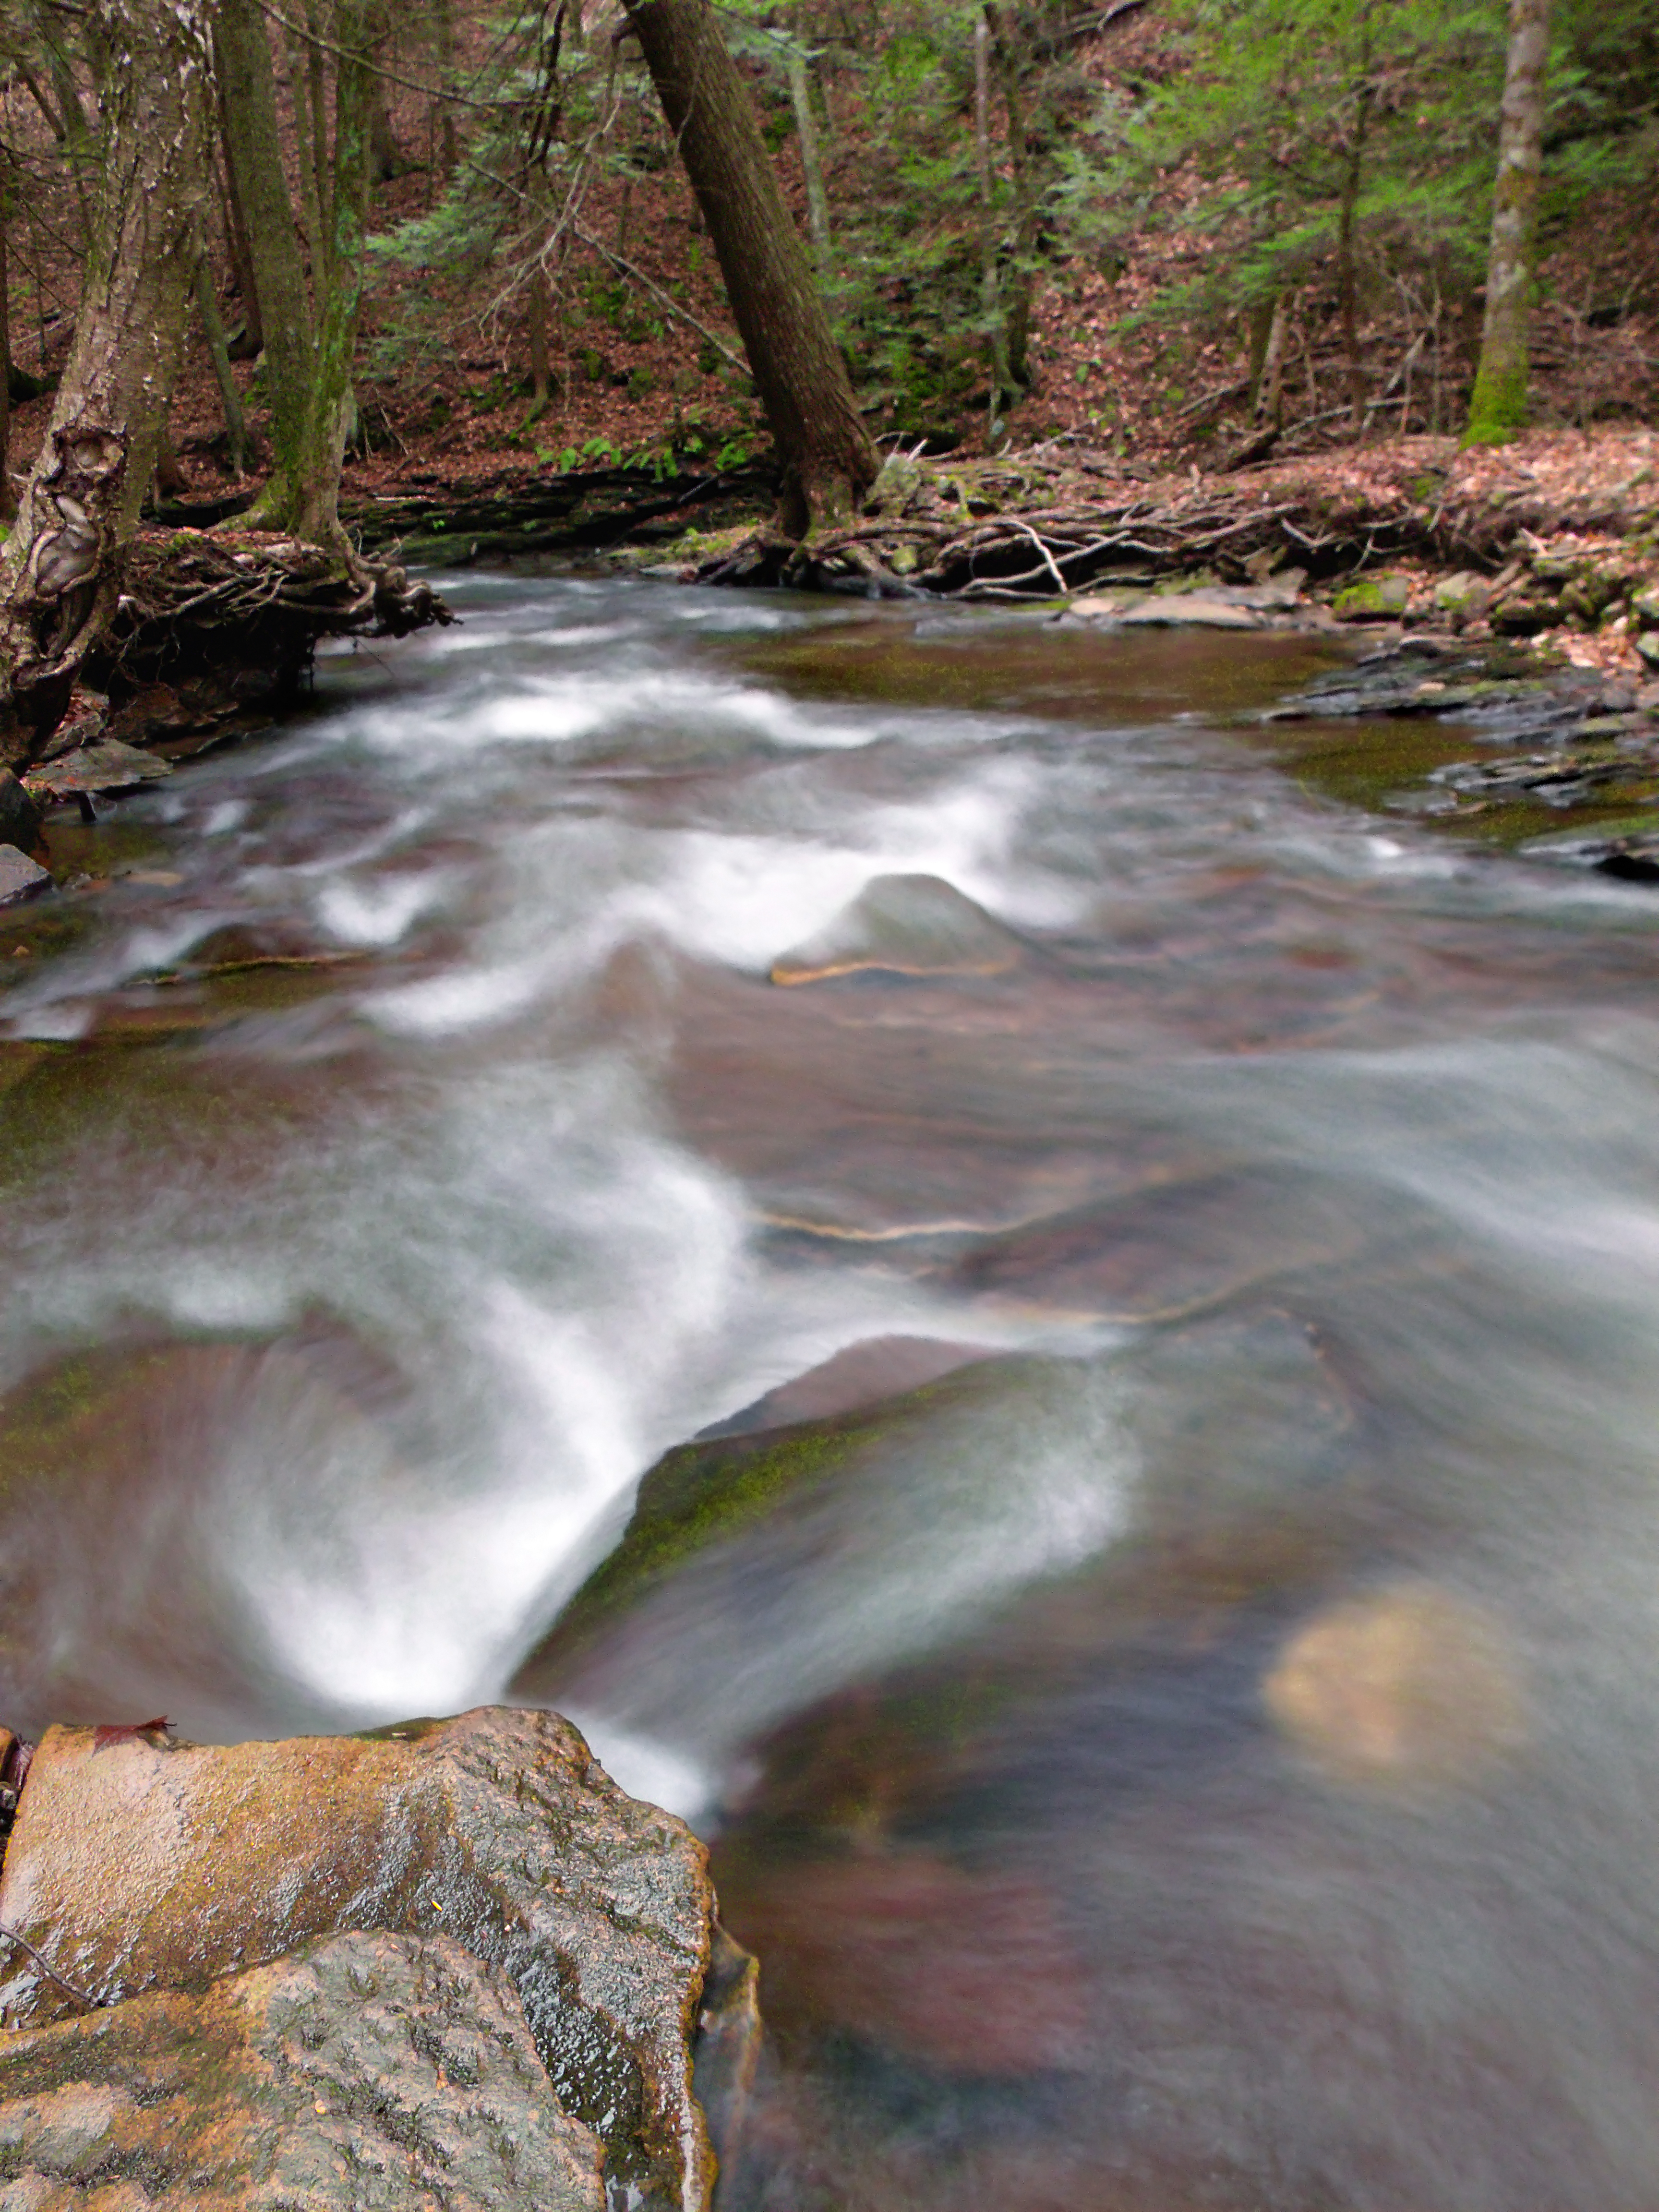
tree, water, nature, forest, rock, waterfall, creek, wilderness, hiking, trail, leaf, river, stream, autumn, rapid, body of water, creativecommons, pennsylvaniawilds, tiogacounty, tiogastateforest, ravine, cascades, pennsylvania, acidminedrainage, acidminecontamination, babbcreek, woodland, water feature, watercourse, landform, geographical feature